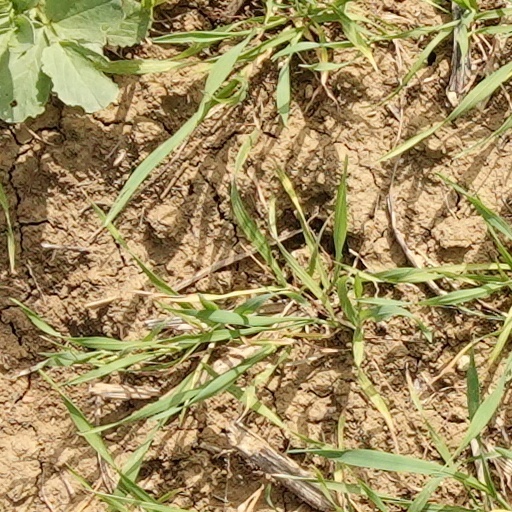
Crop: wheat